Poompatta (film)

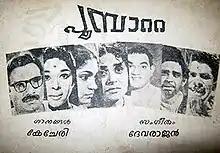
Poster

Poompatta is a 1971 Indian Malayalam-language children's film, directed by B. K. Pottekkad (in his debut) and produced by V. M. Sreenivasan. Based on a short story by Karoor Neelakanta Pillai, the film stars Sridevi, Prema, Sankaradi and T. R. Omana. It was released on 12 March 1971. Sridevi won the Kerala State Film Award for Best Child Artist for her performance in this film.